Moulage

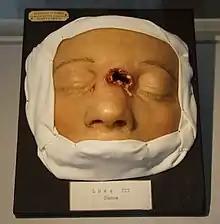
Moulage of a gumma in syphilis for training students, University of Tübingen

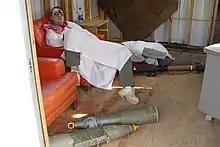
Picture showing a 'dead' OPFOR soldier with moulage

In Germany some universities and hospitals use their historical moulage collections for the training of students. The often very lifelike models are especially useful to show the students today the characteristics of rare diseases, such as skin tuberculosis or leprosy.